Tolkien and the Norse

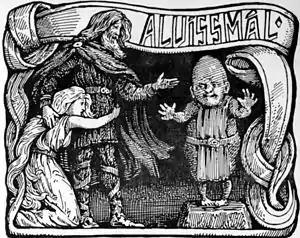
The god Thor talks to the dwarf Alviss to prevent him from marrying his daughter Þrúðr; at dawn Alviss turns to stone, just as Tolkien's stone Trolls do in "The Hobbit". Drawing by W. G. Collingwood, 1908

J. R. R. Tolkien derived the characters, stories, places, and languages of Middle-earth from many sources. Among these are Norse mythology, seen in his Dwarves, Wargs, Trolls, Beorn and the barrow-wight, places such as Mirkwood, characters including the Wizards Gandalf and Saruman and the Dark Lords Morgoth and Sauron derived from the Norse god Odin, magical artefacts like the One Ring and Aragorn's sword Andúril, and the quality that Tolkien called "Northern courage". The powerful Valar, too, somewhat resemble the pantheon of Norse gods, the Æsir.